Hard Contract

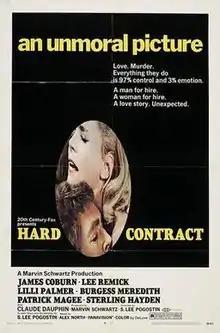
Theatrical release poster

Hard Contract is a 1969 American drama mystery film written and directed by S. Lee Pogostin and starring James Coburn and Lee Remick. It premiered on April 30, 1969 in Panavision.